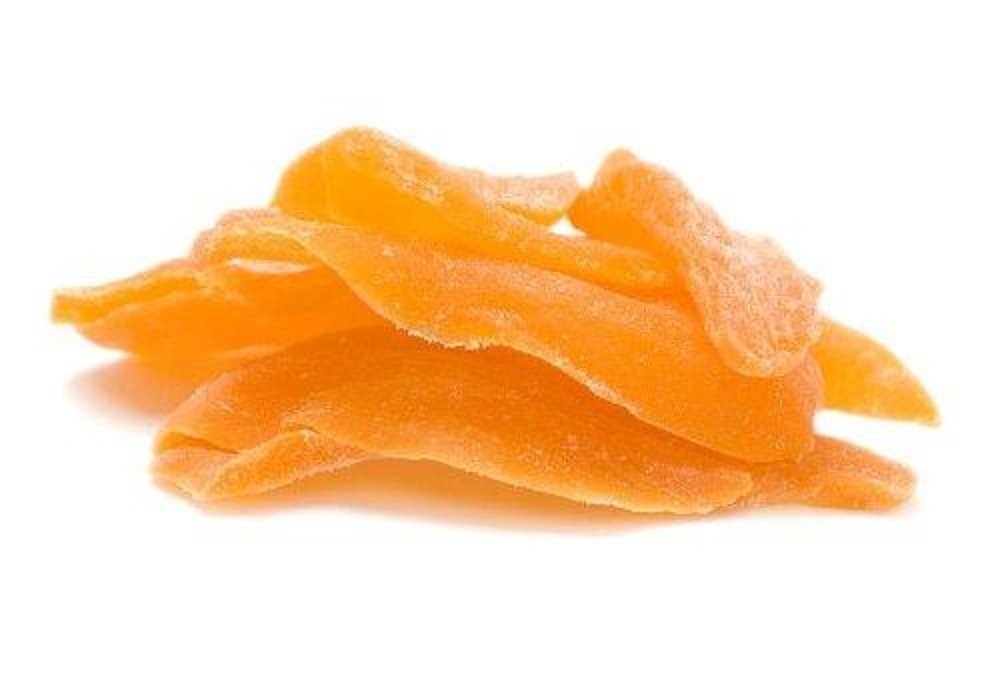
Item Name: Dehydrated Mango Slices by Its Delish, (10 lbs)
Bullet Point 1: SCRUMPTIOUS Sweet and Chewy Dried Mango Slices
Bullet Point 2: VALUE SIZE One, Two, Three, Five & Ten Pounds bulk bag Its Delish brand
Bullet Point 3: TASTE & HEALTH Fresh, tasty and healthy, rich source of minerals and vitamins
Bullet Point 4: STOCK UP Delicious treat for home, office and on-the go for parties, snacking or whatever the occasion
Bullet Point 5: Certified Kosher OU Packaged in the USA
Value: 1.0
Unit: Count

Price: 66.99